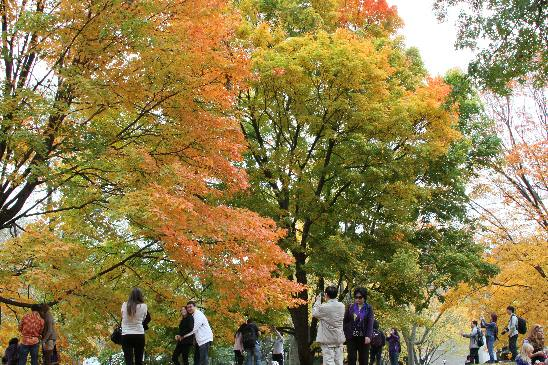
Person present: Yes